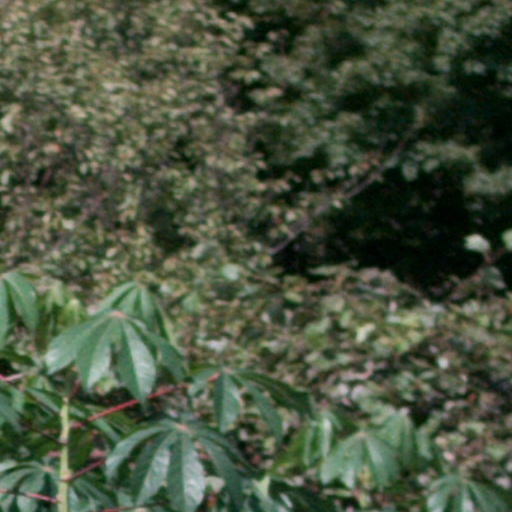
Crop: cassava